Biju Patnaik

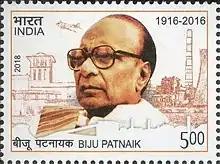
Biju Patnaik commemorative stamp

Bijayananda Patnaik (5 March 1916 – 17 April 1997) was an Indian politician and aviator. He served as the 3rd Chief Minister of the State of Odisha from 1961 to 1963 and from 1990 to 1995. He was also the 14th Steel and mines and 1st Coal Union Minister of India from 1979 to 1980 and from 1977 to 1979 and a member of Lok Sabha from Kendrapara from 1977 to 1985. He is the father of Naveen Patnaik, also a former CM of Odisha.